Sport in Greece

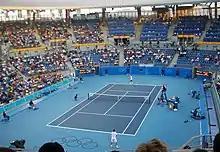
Athens Olympic Tennis Centre during the 2004 Summer Olympics.

Tennis has been growing in Greece over the past decade. Eleni Daniilidou has had a lot of success, winning 5 WTA Tour titles in her career. Several players with Greek ancestry, such as Pete Sampras and Mark Philippoussis have become very famous around the world. Greek-Cypriot star Marcos Baghdatis has many fans in Greece. Greece also has several other players at the international level, like Konstantinos Economidis, Anna Gerasimou and Irini Georgatou.